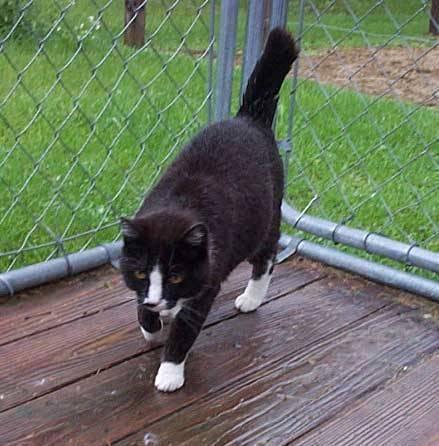
cat